Fishermans Bend

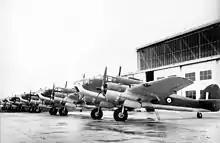
RAAF Bristol Beaufort Mk.V torpedo bombers at the Department of Aircraft Production (DAP) plant in Fisherman's Bend, circa 1941.

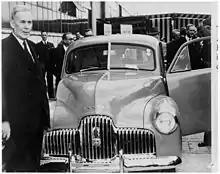
Prime Minister of Australia Ben Chifley at the launching of the first mass-produced Australian car at the General Motors-Holden factory, Fisherman's Bend.

The neighbourhood of Fishermans Bend also has a significant place in Australian aviation history, being the home of several prominent historical Australian aircraft design and manufacturing companies, including the Commonwealth Aircraft Corporation, Holden, Smorgon Steel, Government Aircraft Factories, the Aeronautical Research Laboratories and regional facilities for Boeing. Fishermen's Bend Aerodrome remained in use until 1957.